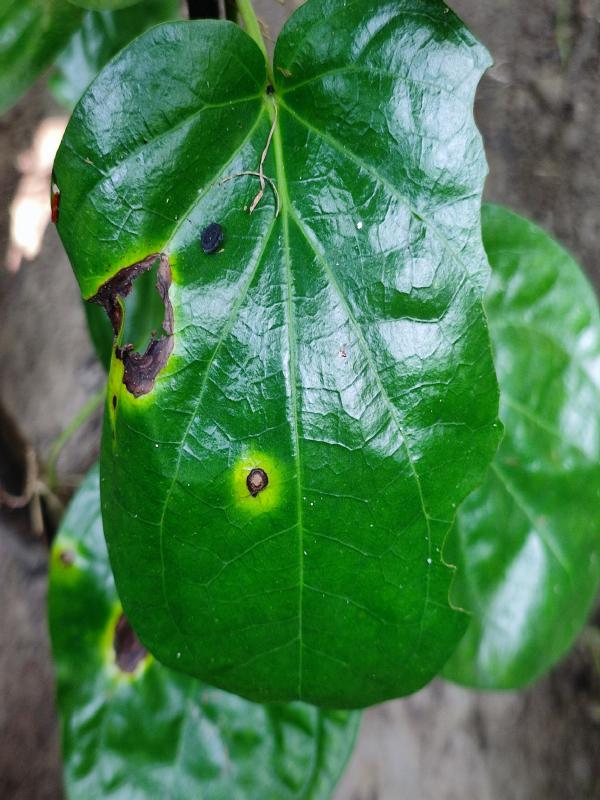
Label: Bacterial_Leaf_Disease